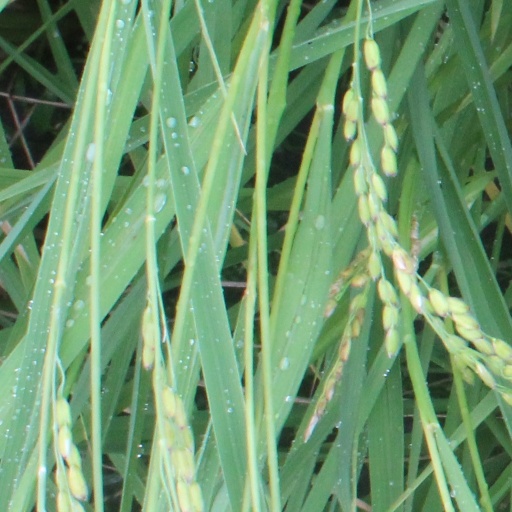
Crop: rice